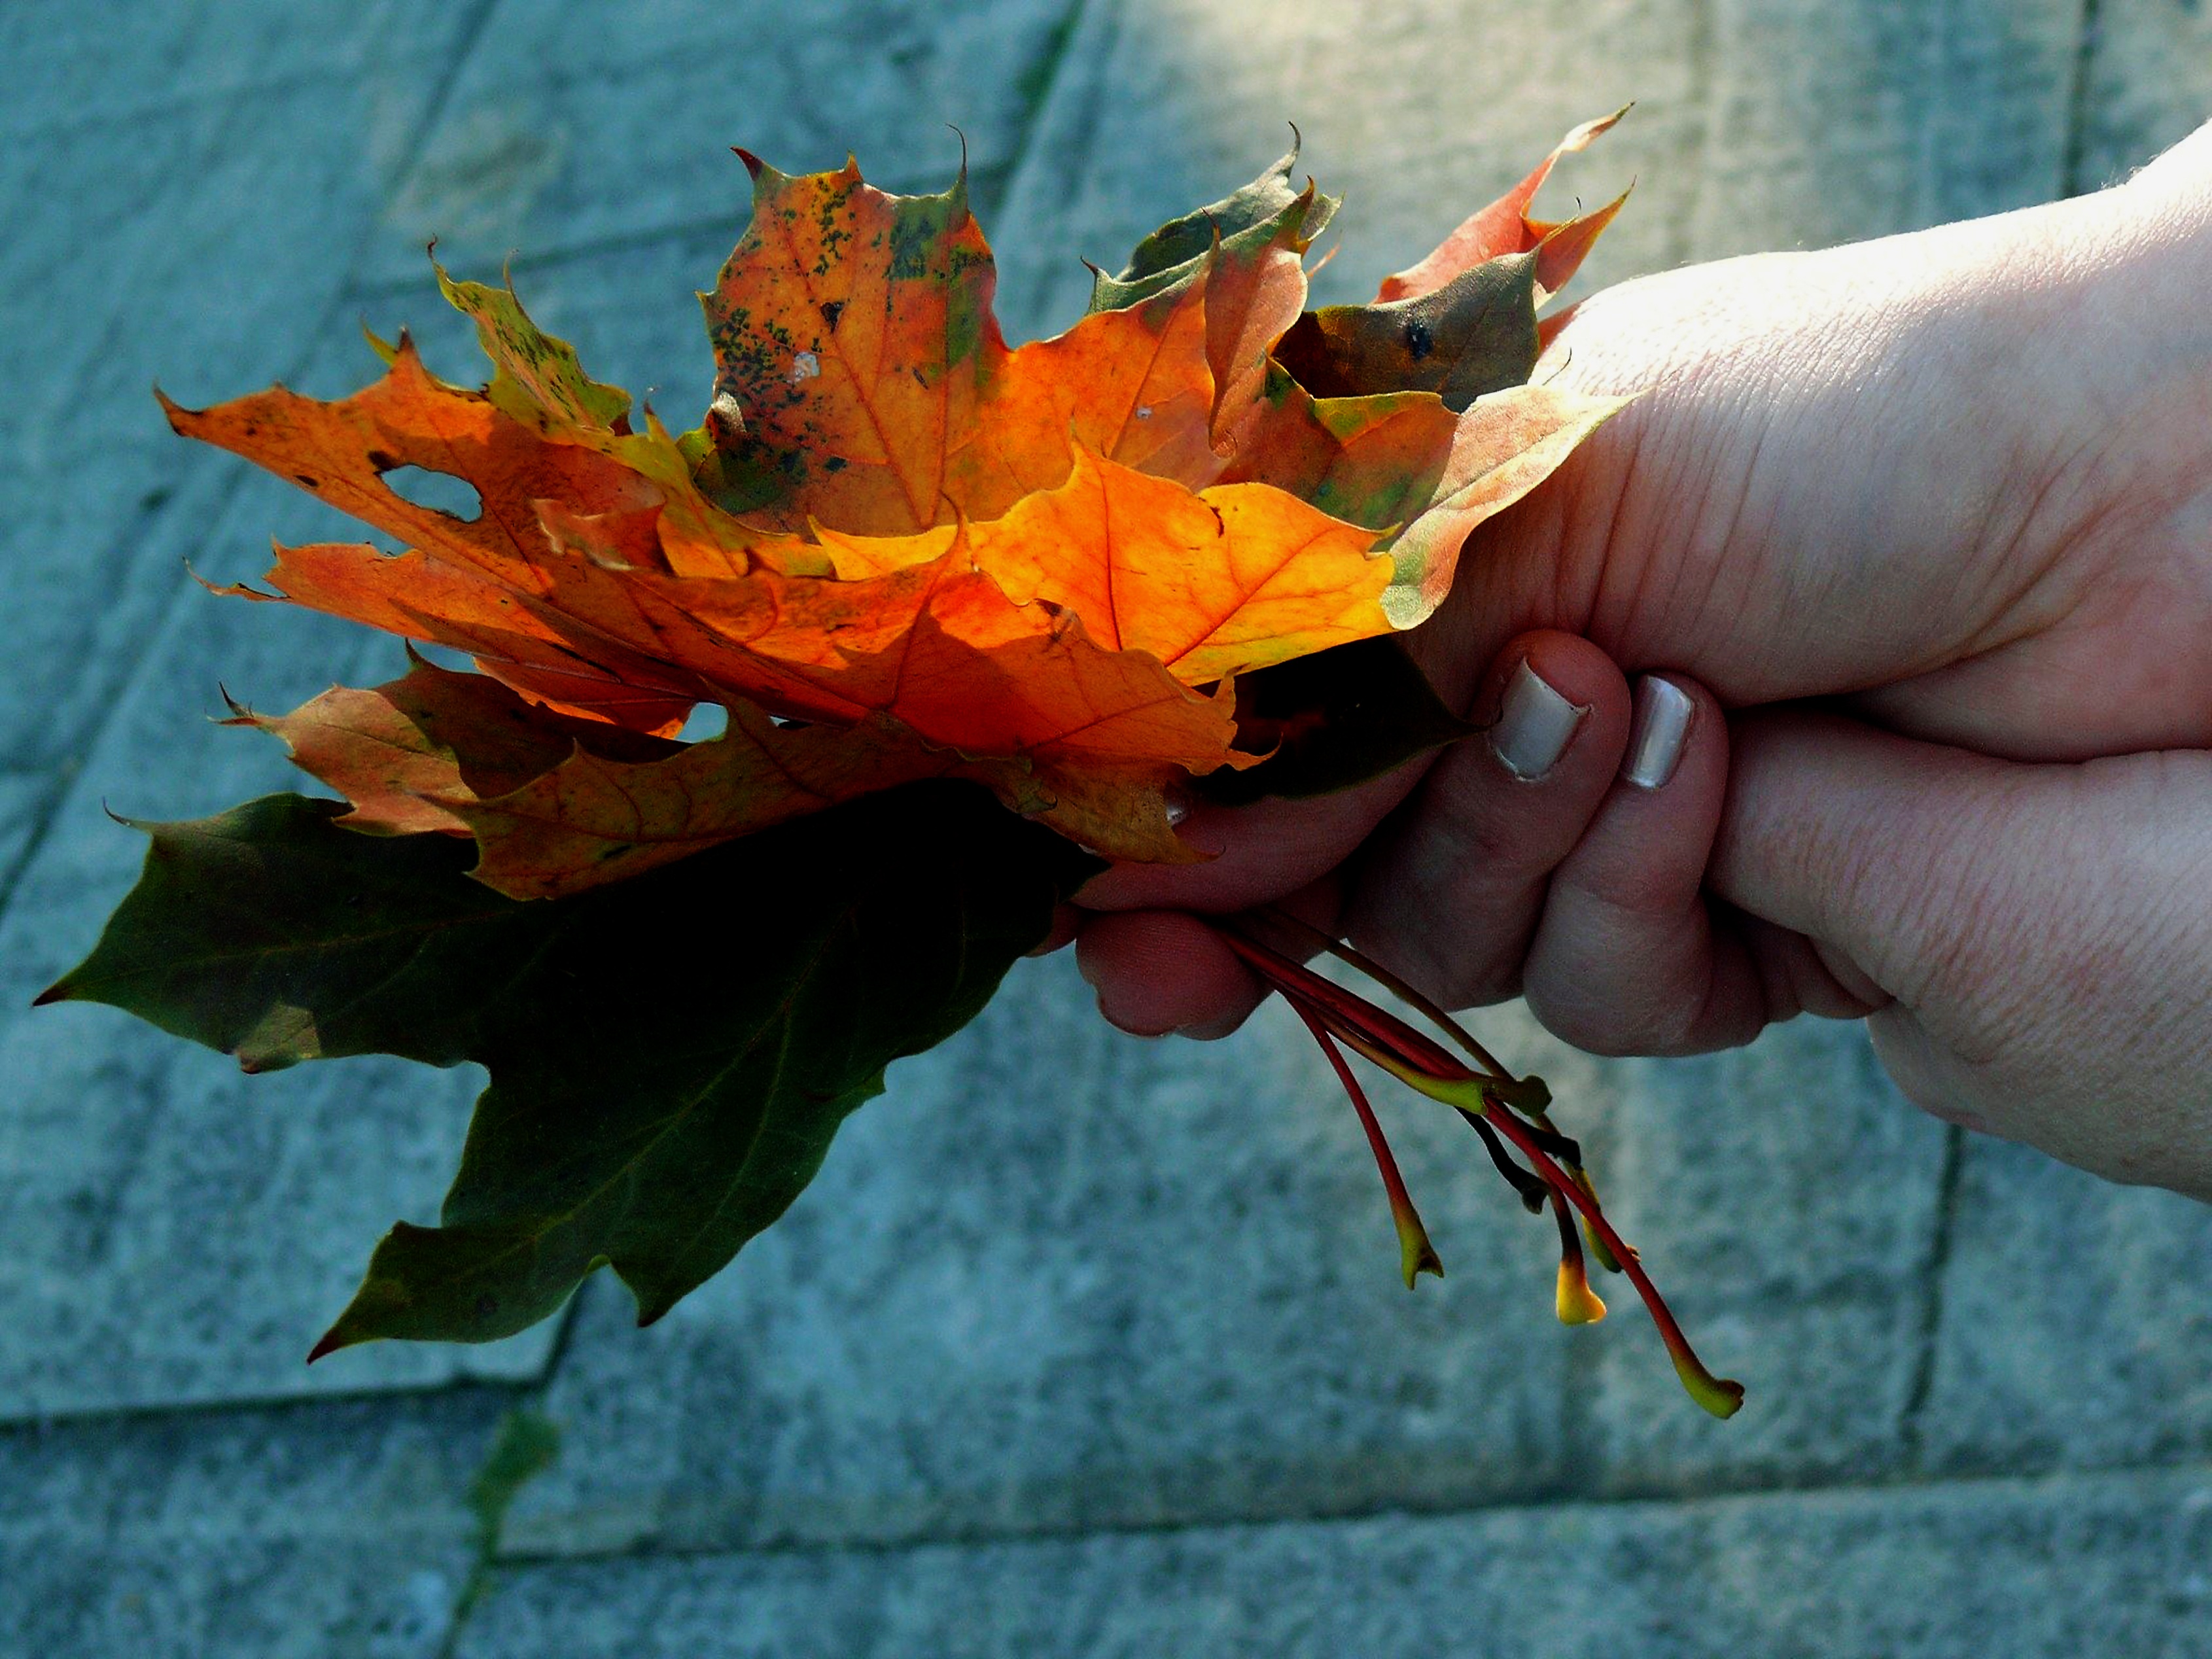
tree, nature, branch, plant, leaf, flower, red, color, autumn, botany, colorful, yellow, flora, season, maple, maple tree, maple leaf, close up, leaves, bright, colored, macro photography, flowering plant, intensive, plant stem, land plant